Brown ale

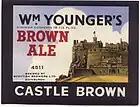
An Edinburgh brewer's brown ale label

In the 18th century, British brown ales were brewed to a variety of strengths, with original gravities (OG) ranging from around 1.060 to 1.090. Around 1800, brewers stopped producing these types of beers as they moved away from using brown malt as a base. Pale malt, being cheaper because of its higher yield, was used as a base for most beers, including porter and stout.